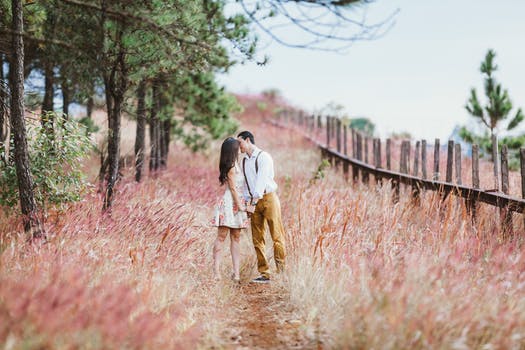
Label: No Watermark